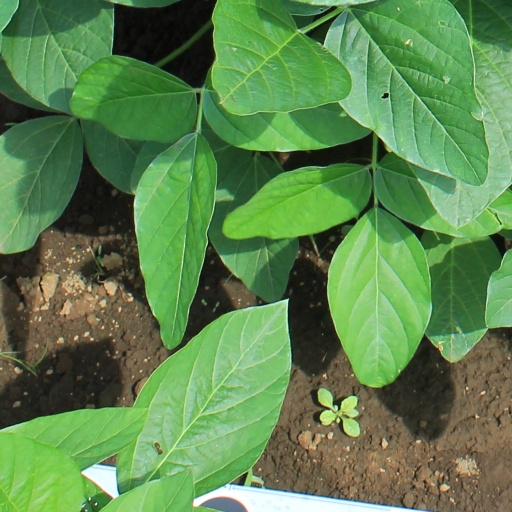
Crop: soybean